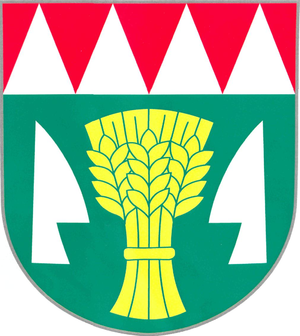
Bezměrov est une commune du district de Kroměříž, dans la région de Zlín, en Tchéquie. Sa population s'élevait à 520 habitants en 2018.